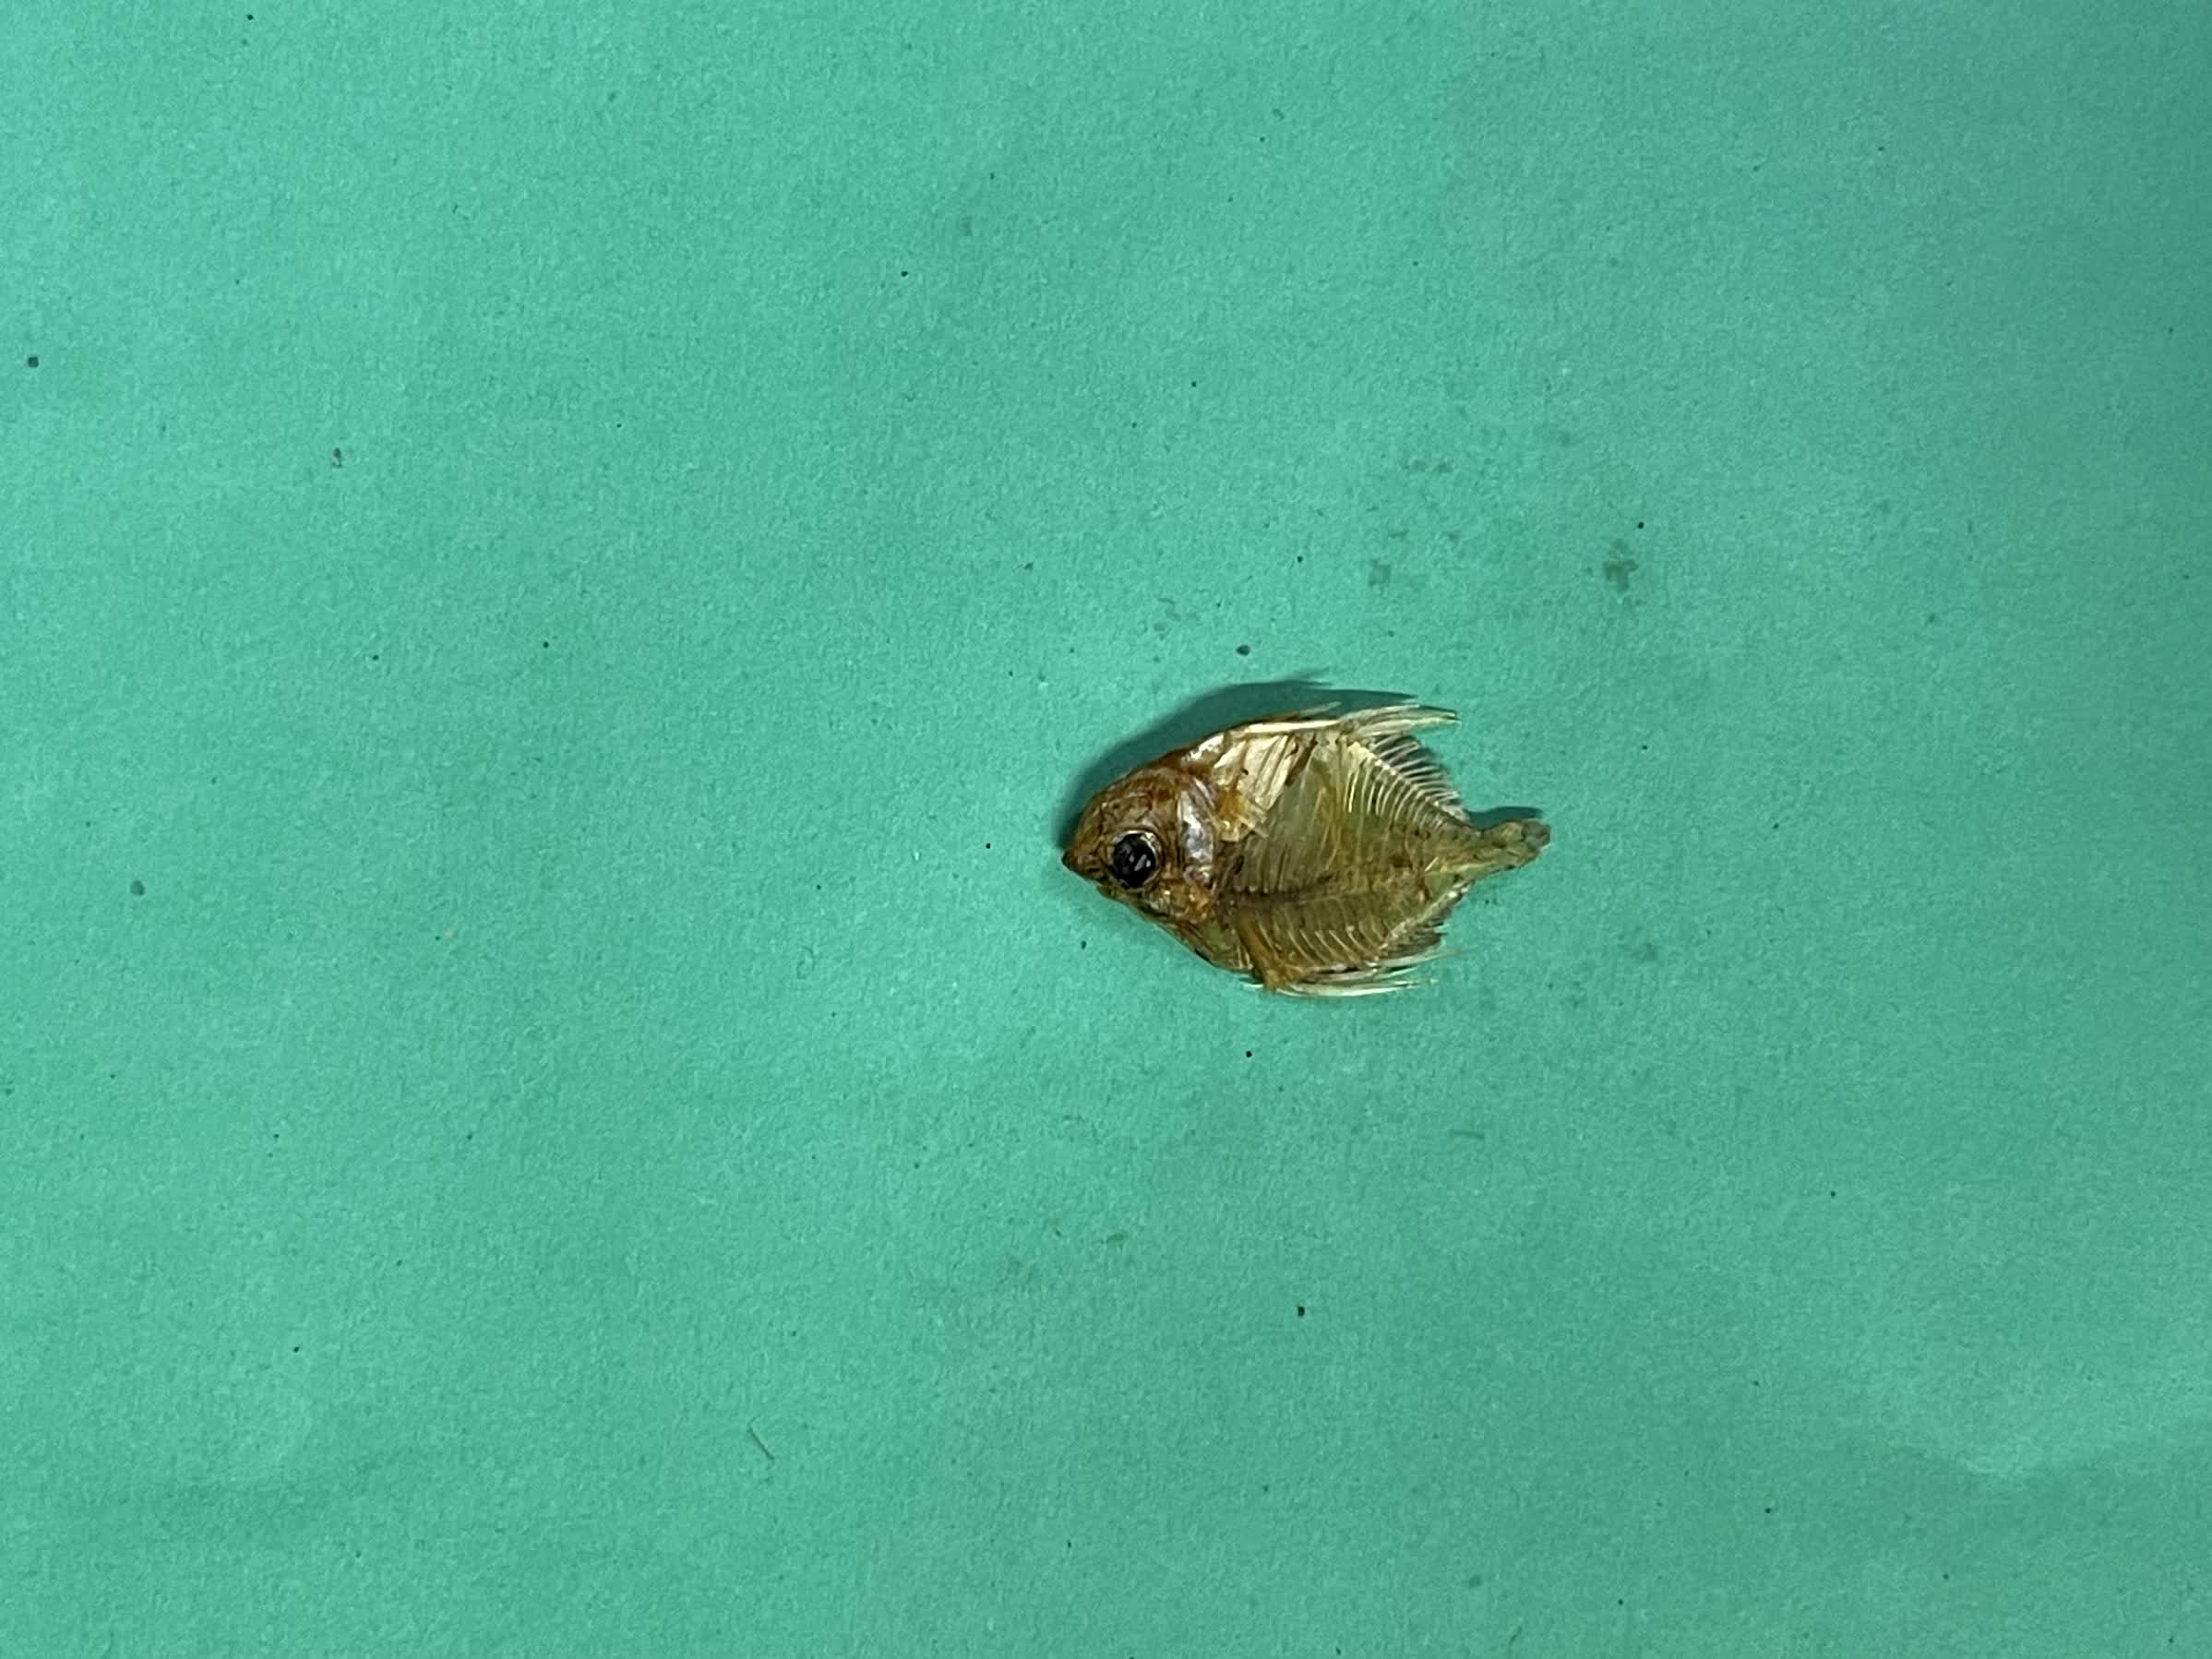
Species: Chanda